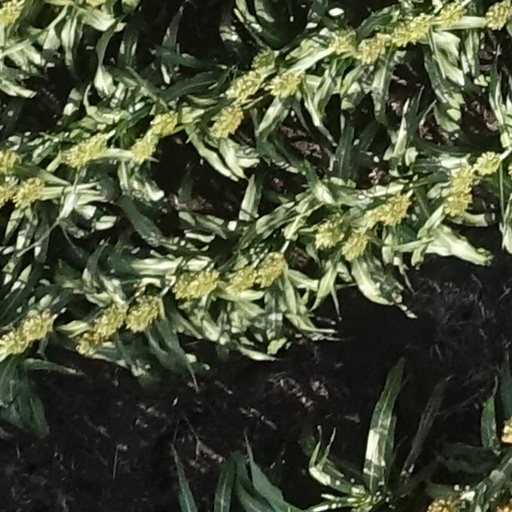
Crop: sorghum